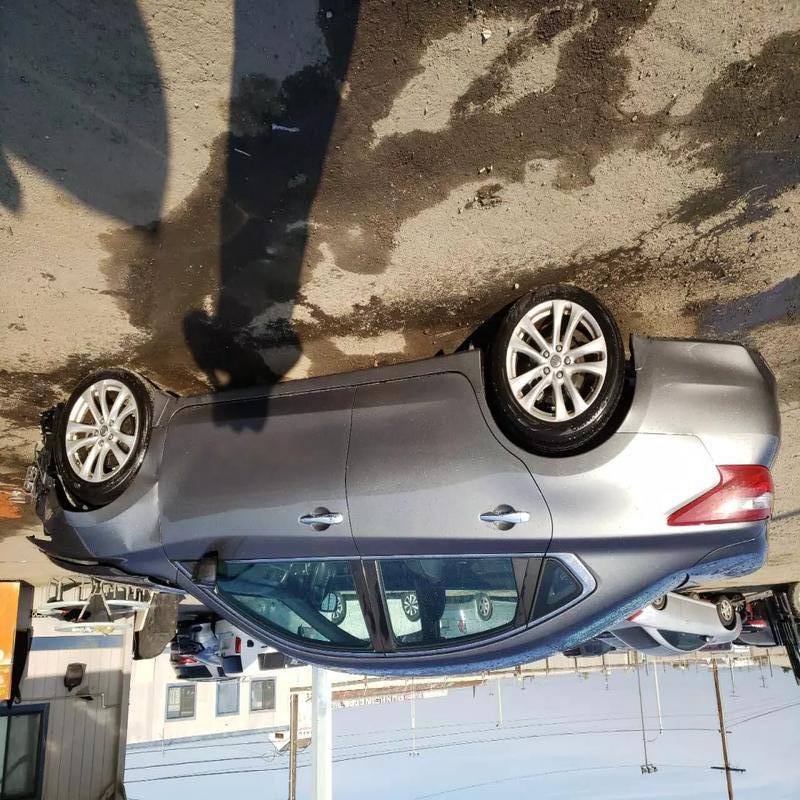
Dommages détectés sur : aile avant droite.
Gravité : mineur